List of career achievements by Nathan Chen

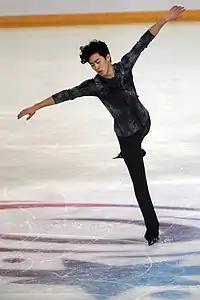
A photograph of Nathan Chen performing on the ice.

Throughout the years, Chen has won all major competitions at the junior and senior level except for junior worlds.